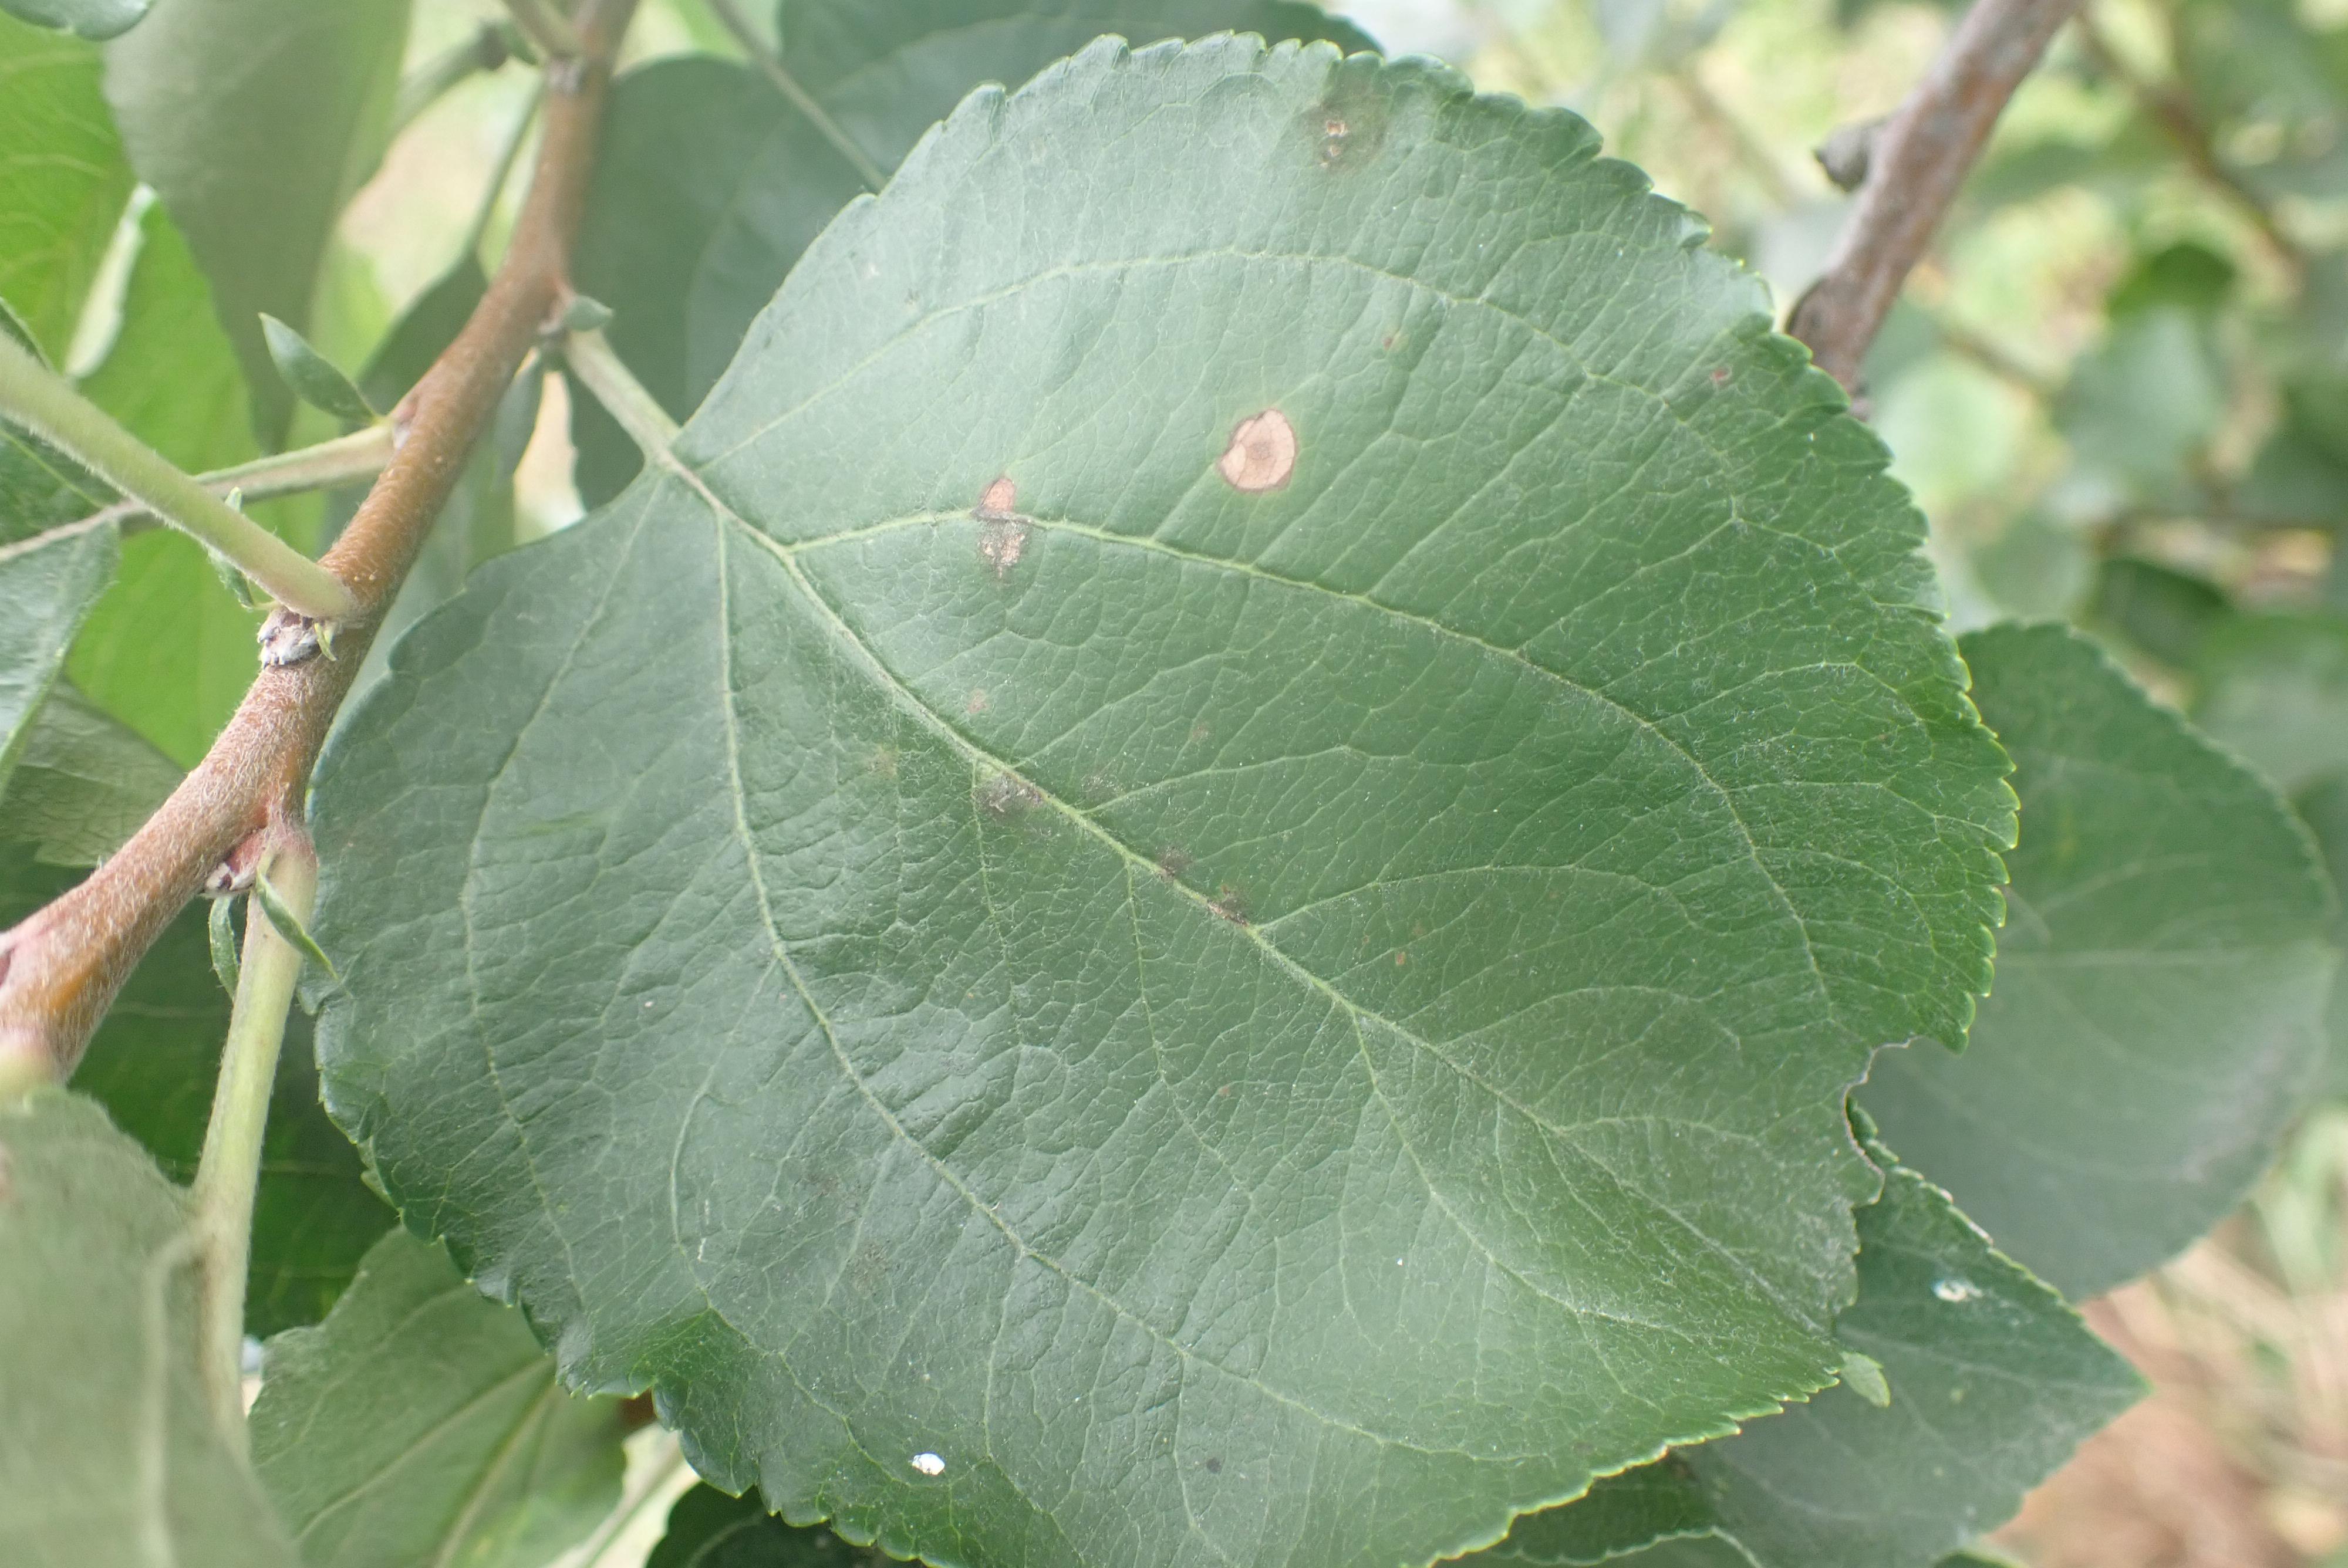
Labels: scab, frog_eye_leaf_spot